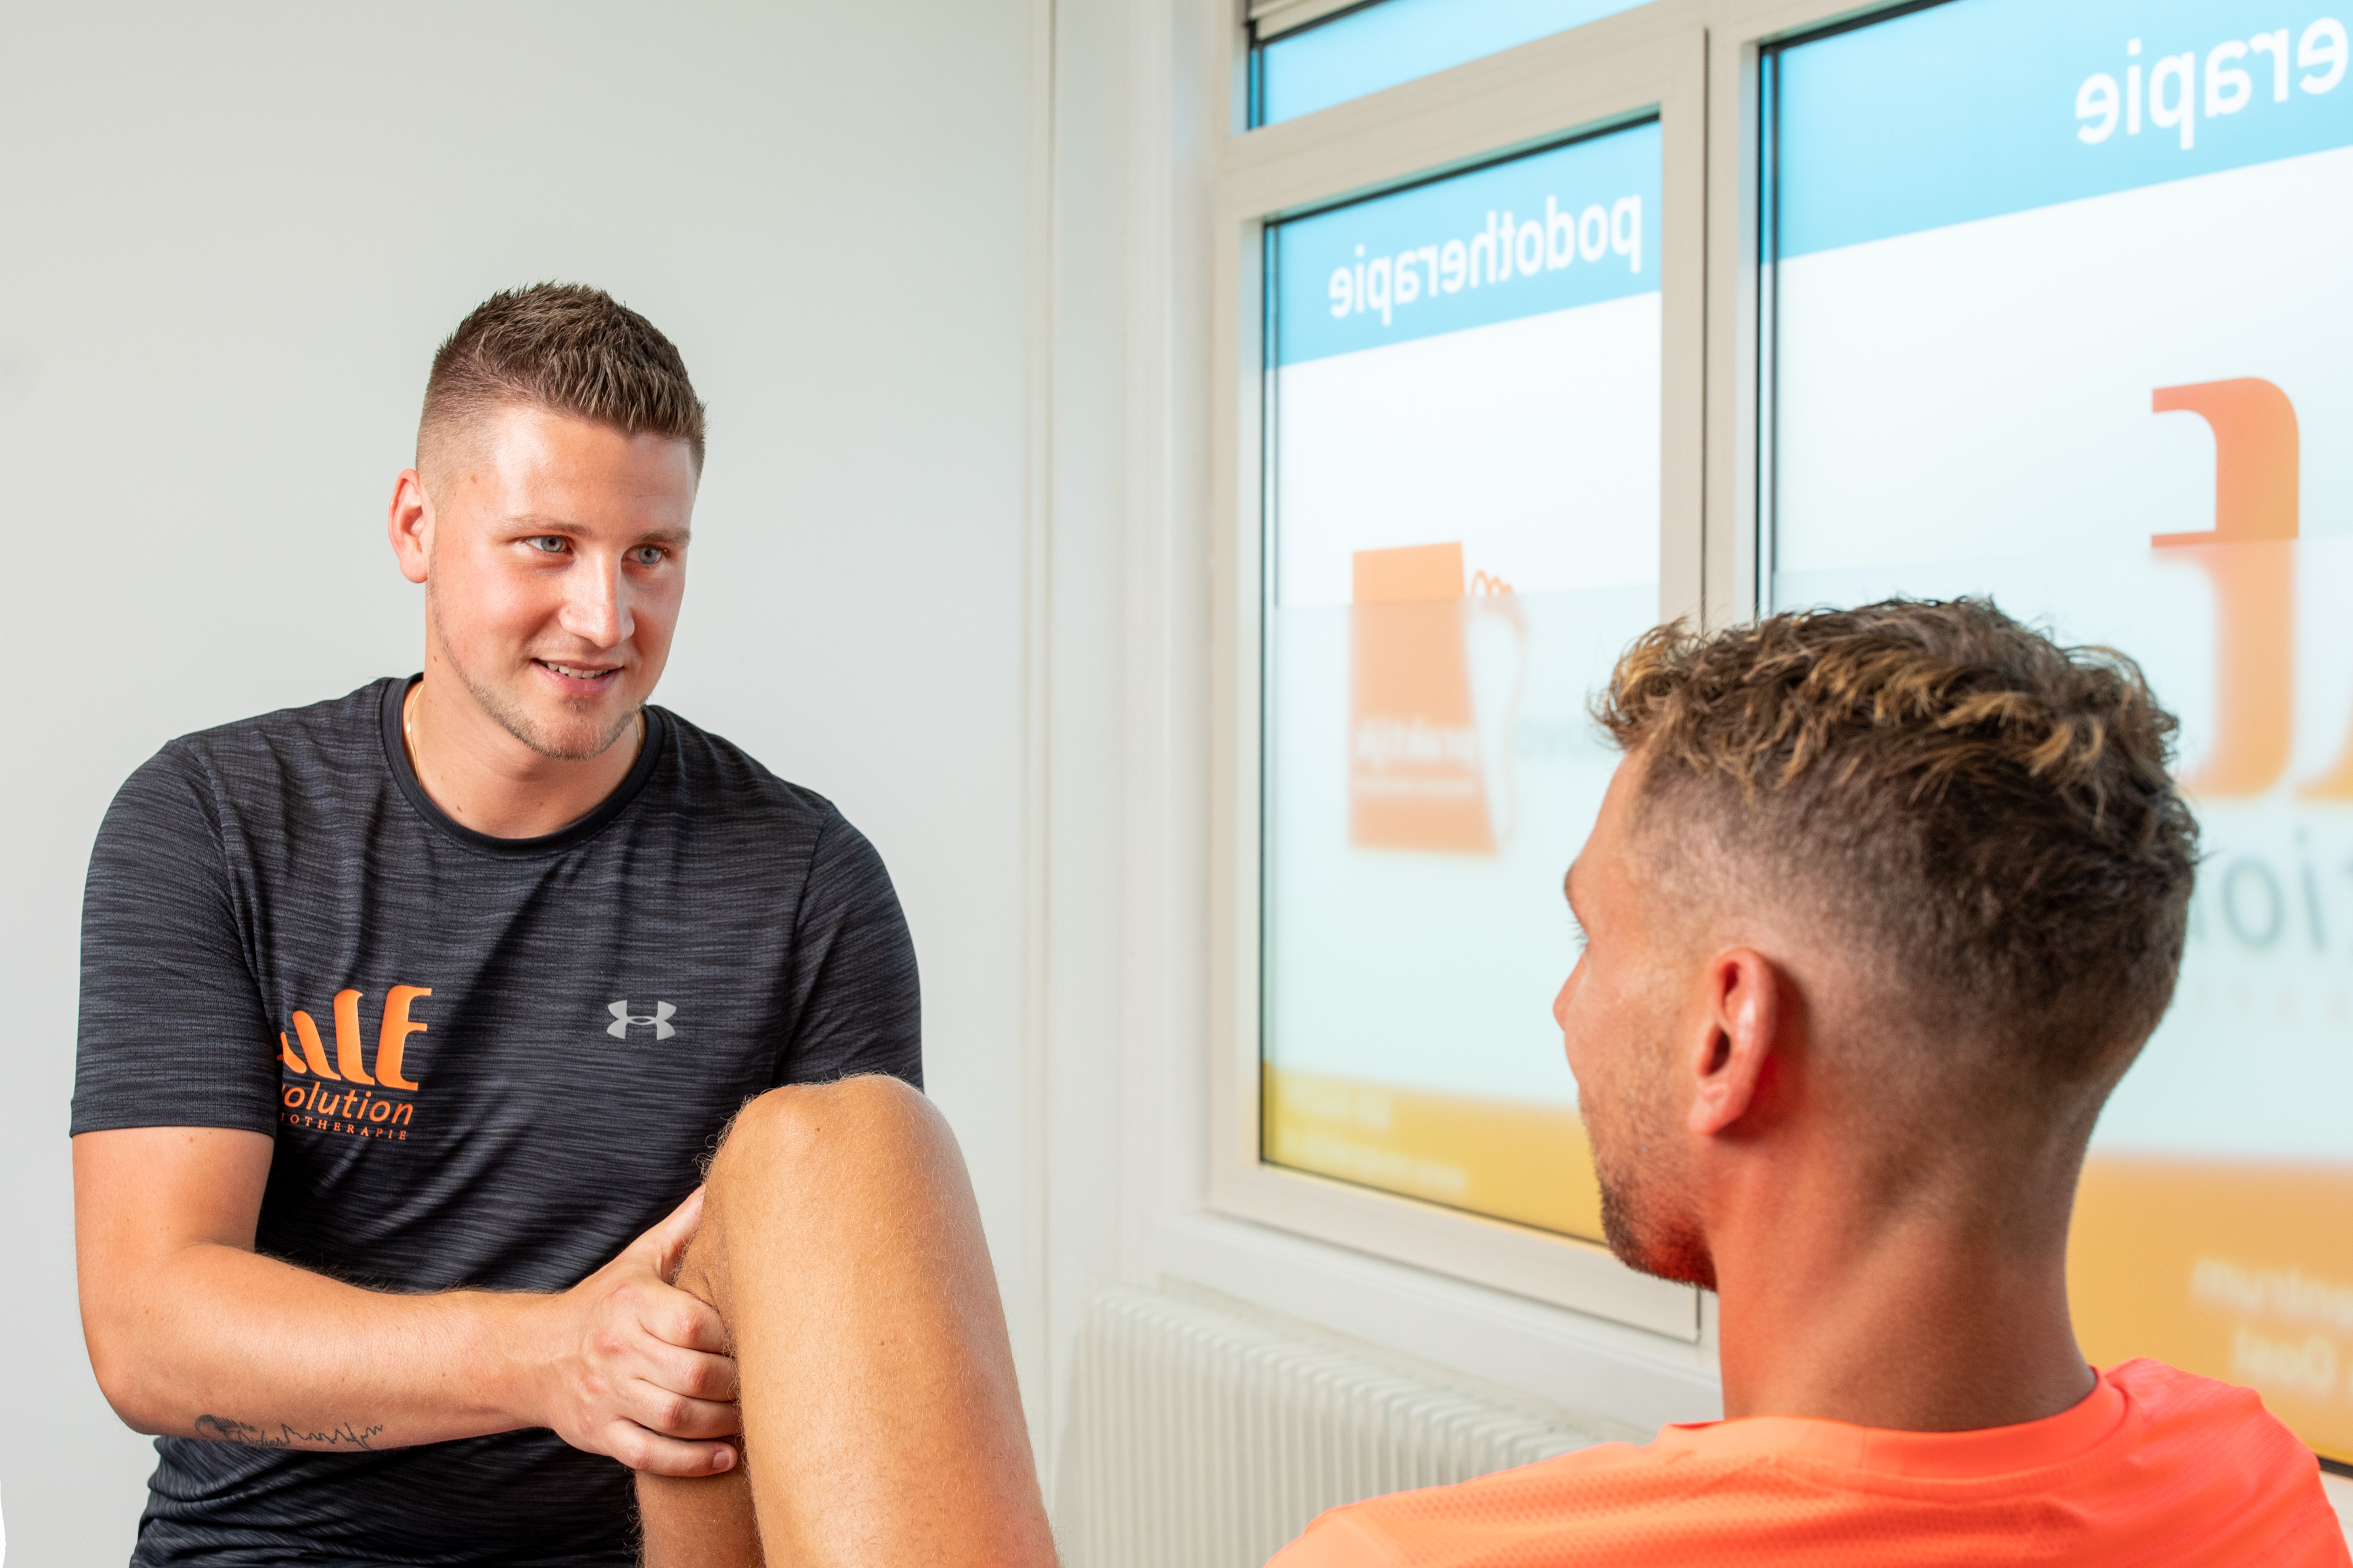
work, shoulder, chin, joint, room, neck, muscle, service, training, student, job, t shirt